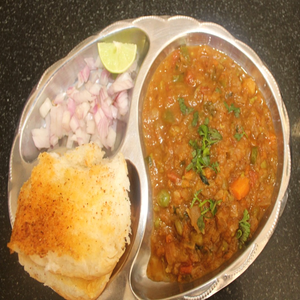
Dish: pavbhaji